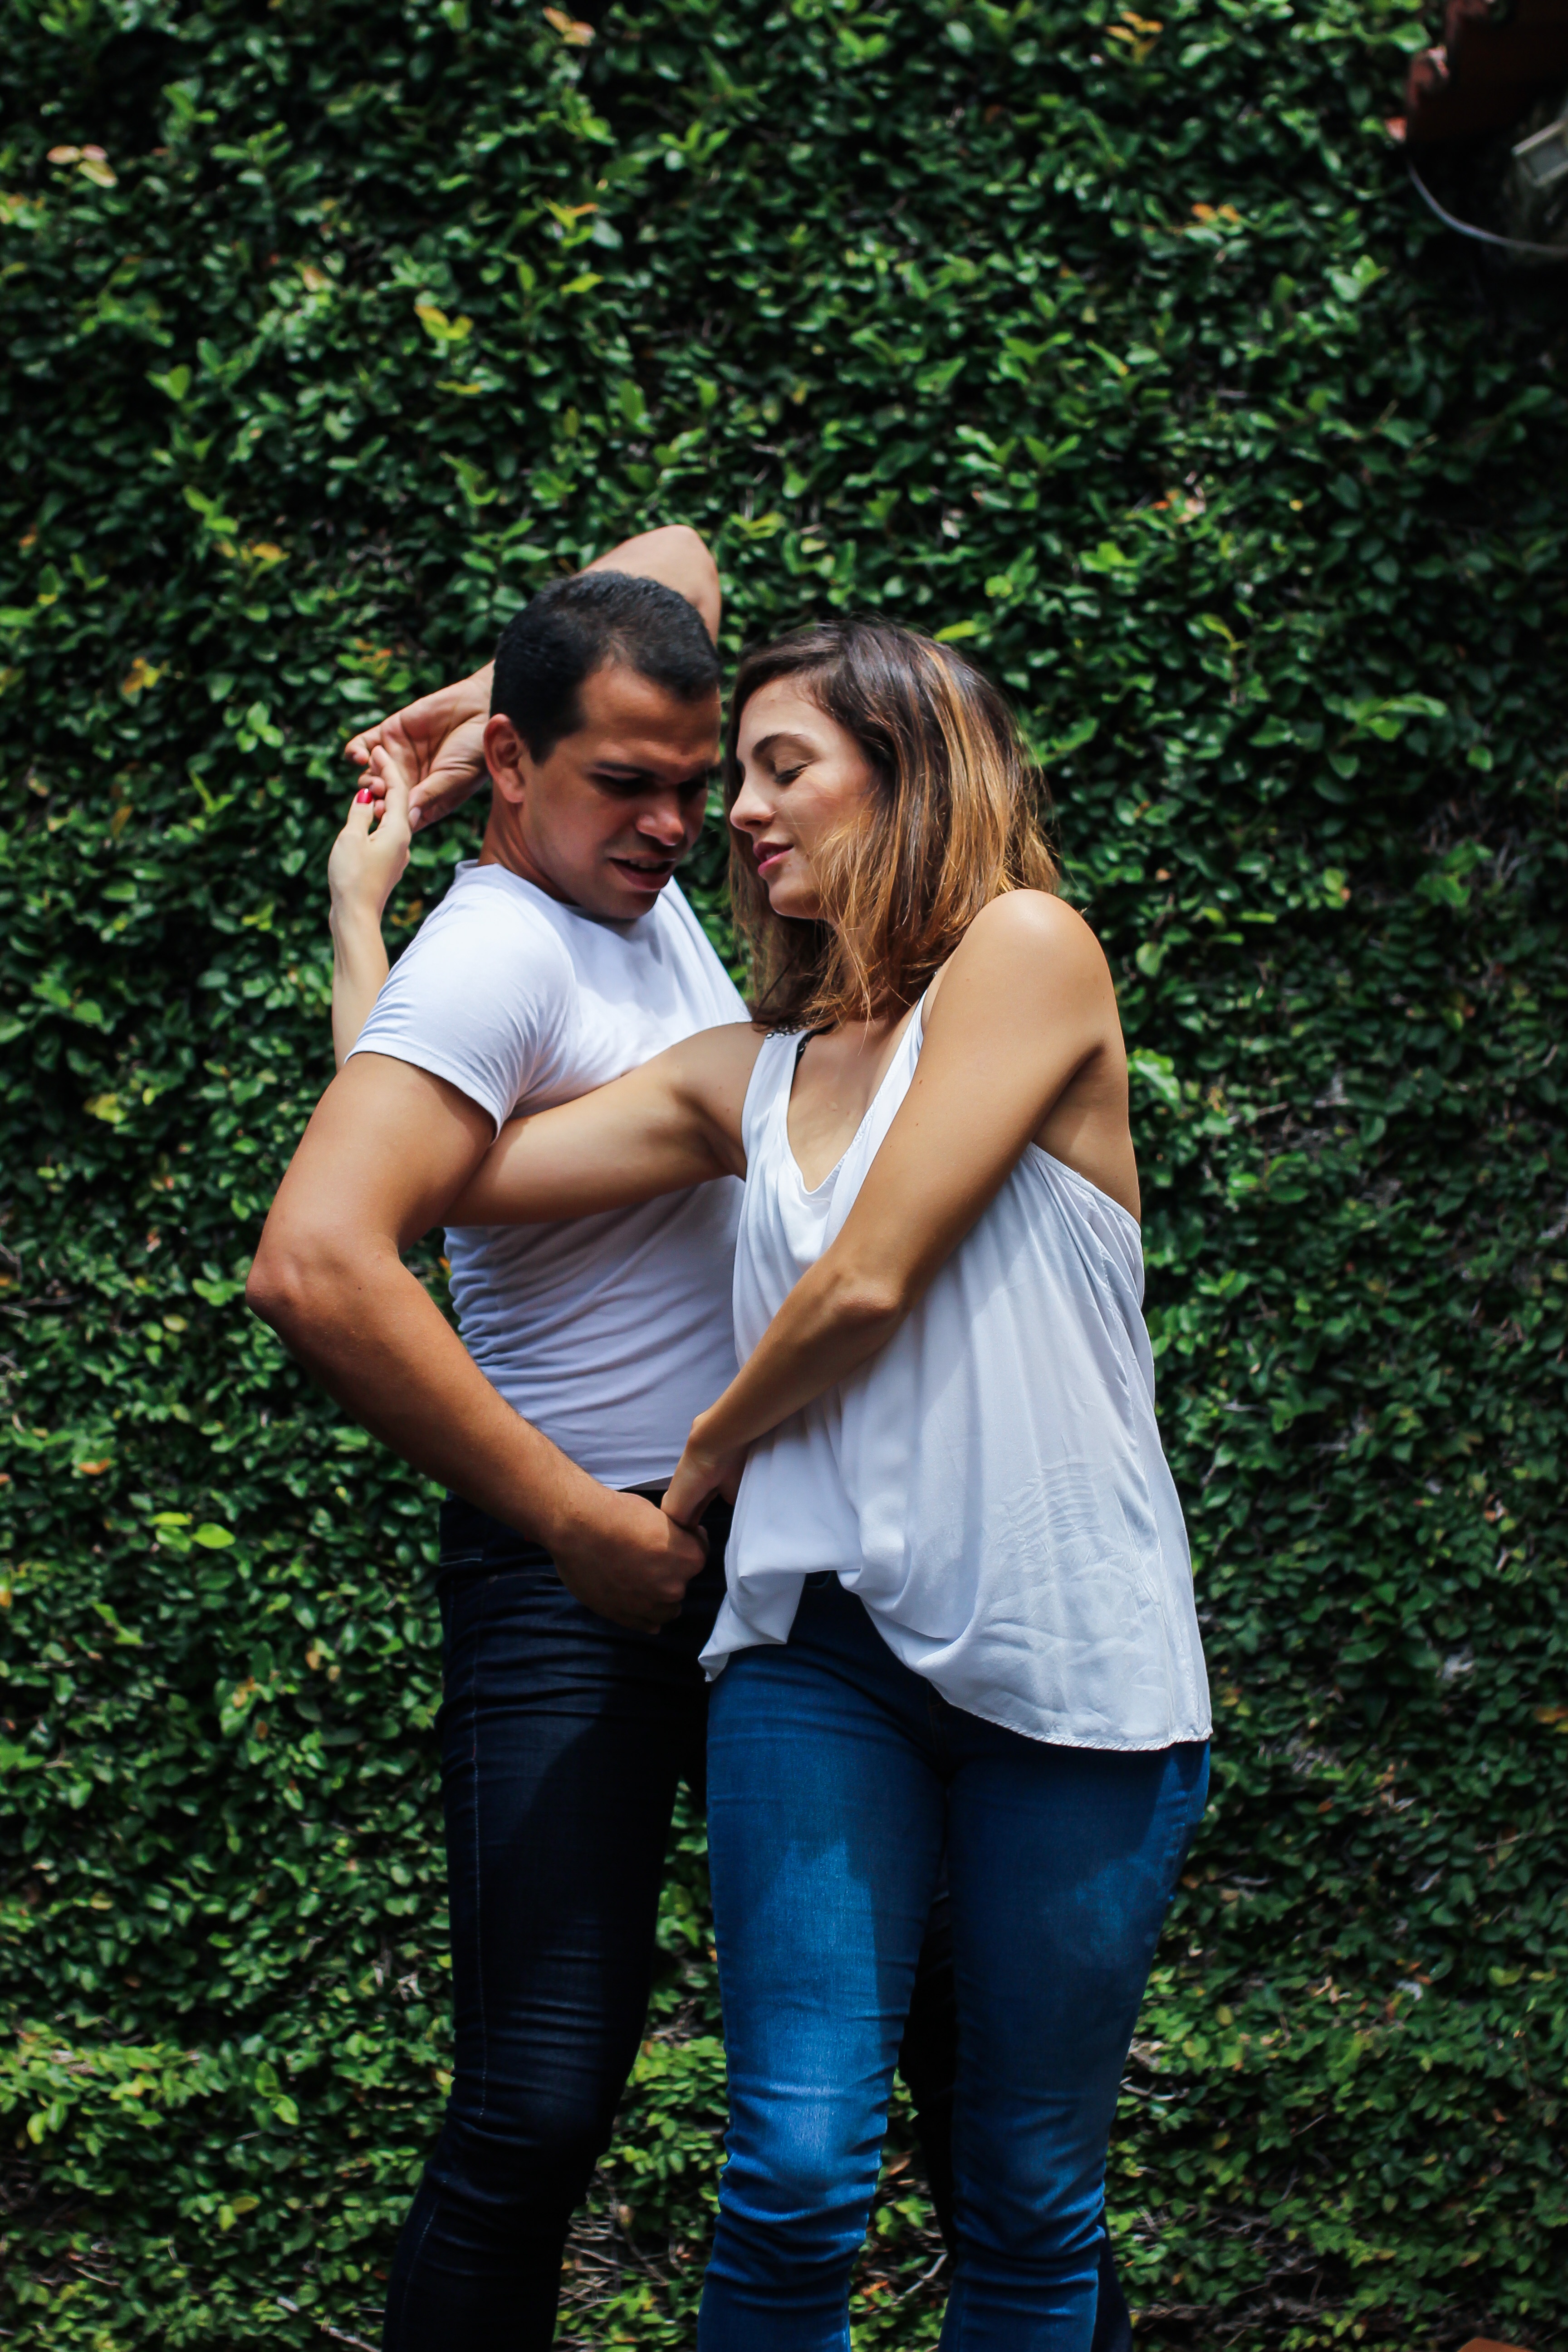
people, dance, romance, ceremony, photograph, dancing, danse, bolero, interaction, photo shoot, tanzen, portrait photography, ballroom dance, ballroom dancing